Sham Tseng

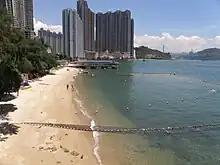
Anglers' Beach

To the north of Sham Tseng is an undeveloped hilly area. Tai Lam Country Park, a large park located northwest of Sham Tseng. There are nature trails along Butterfly River and Falls near Sham Tseng.